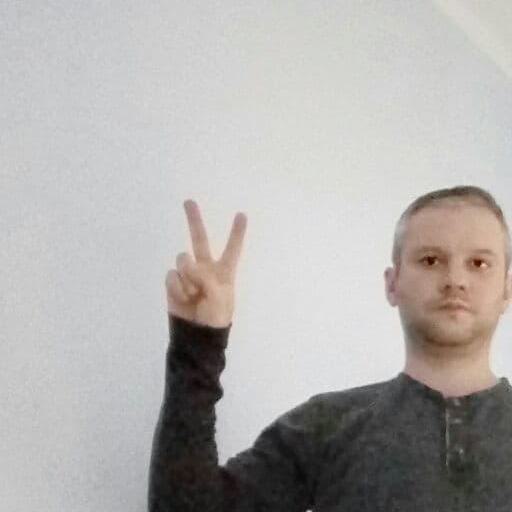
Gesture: peace